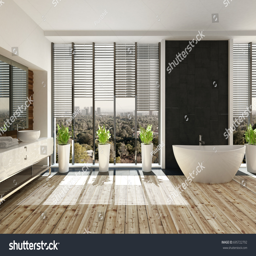
modern sunlit bathroom with minimalist design featuring a boat shaped tub on a light wood floor and potted plants in front of floor to ceiling windows with blinds overlooking countryside .